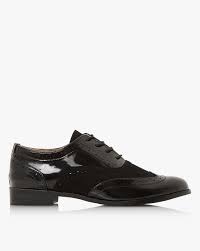
Label: Brogue